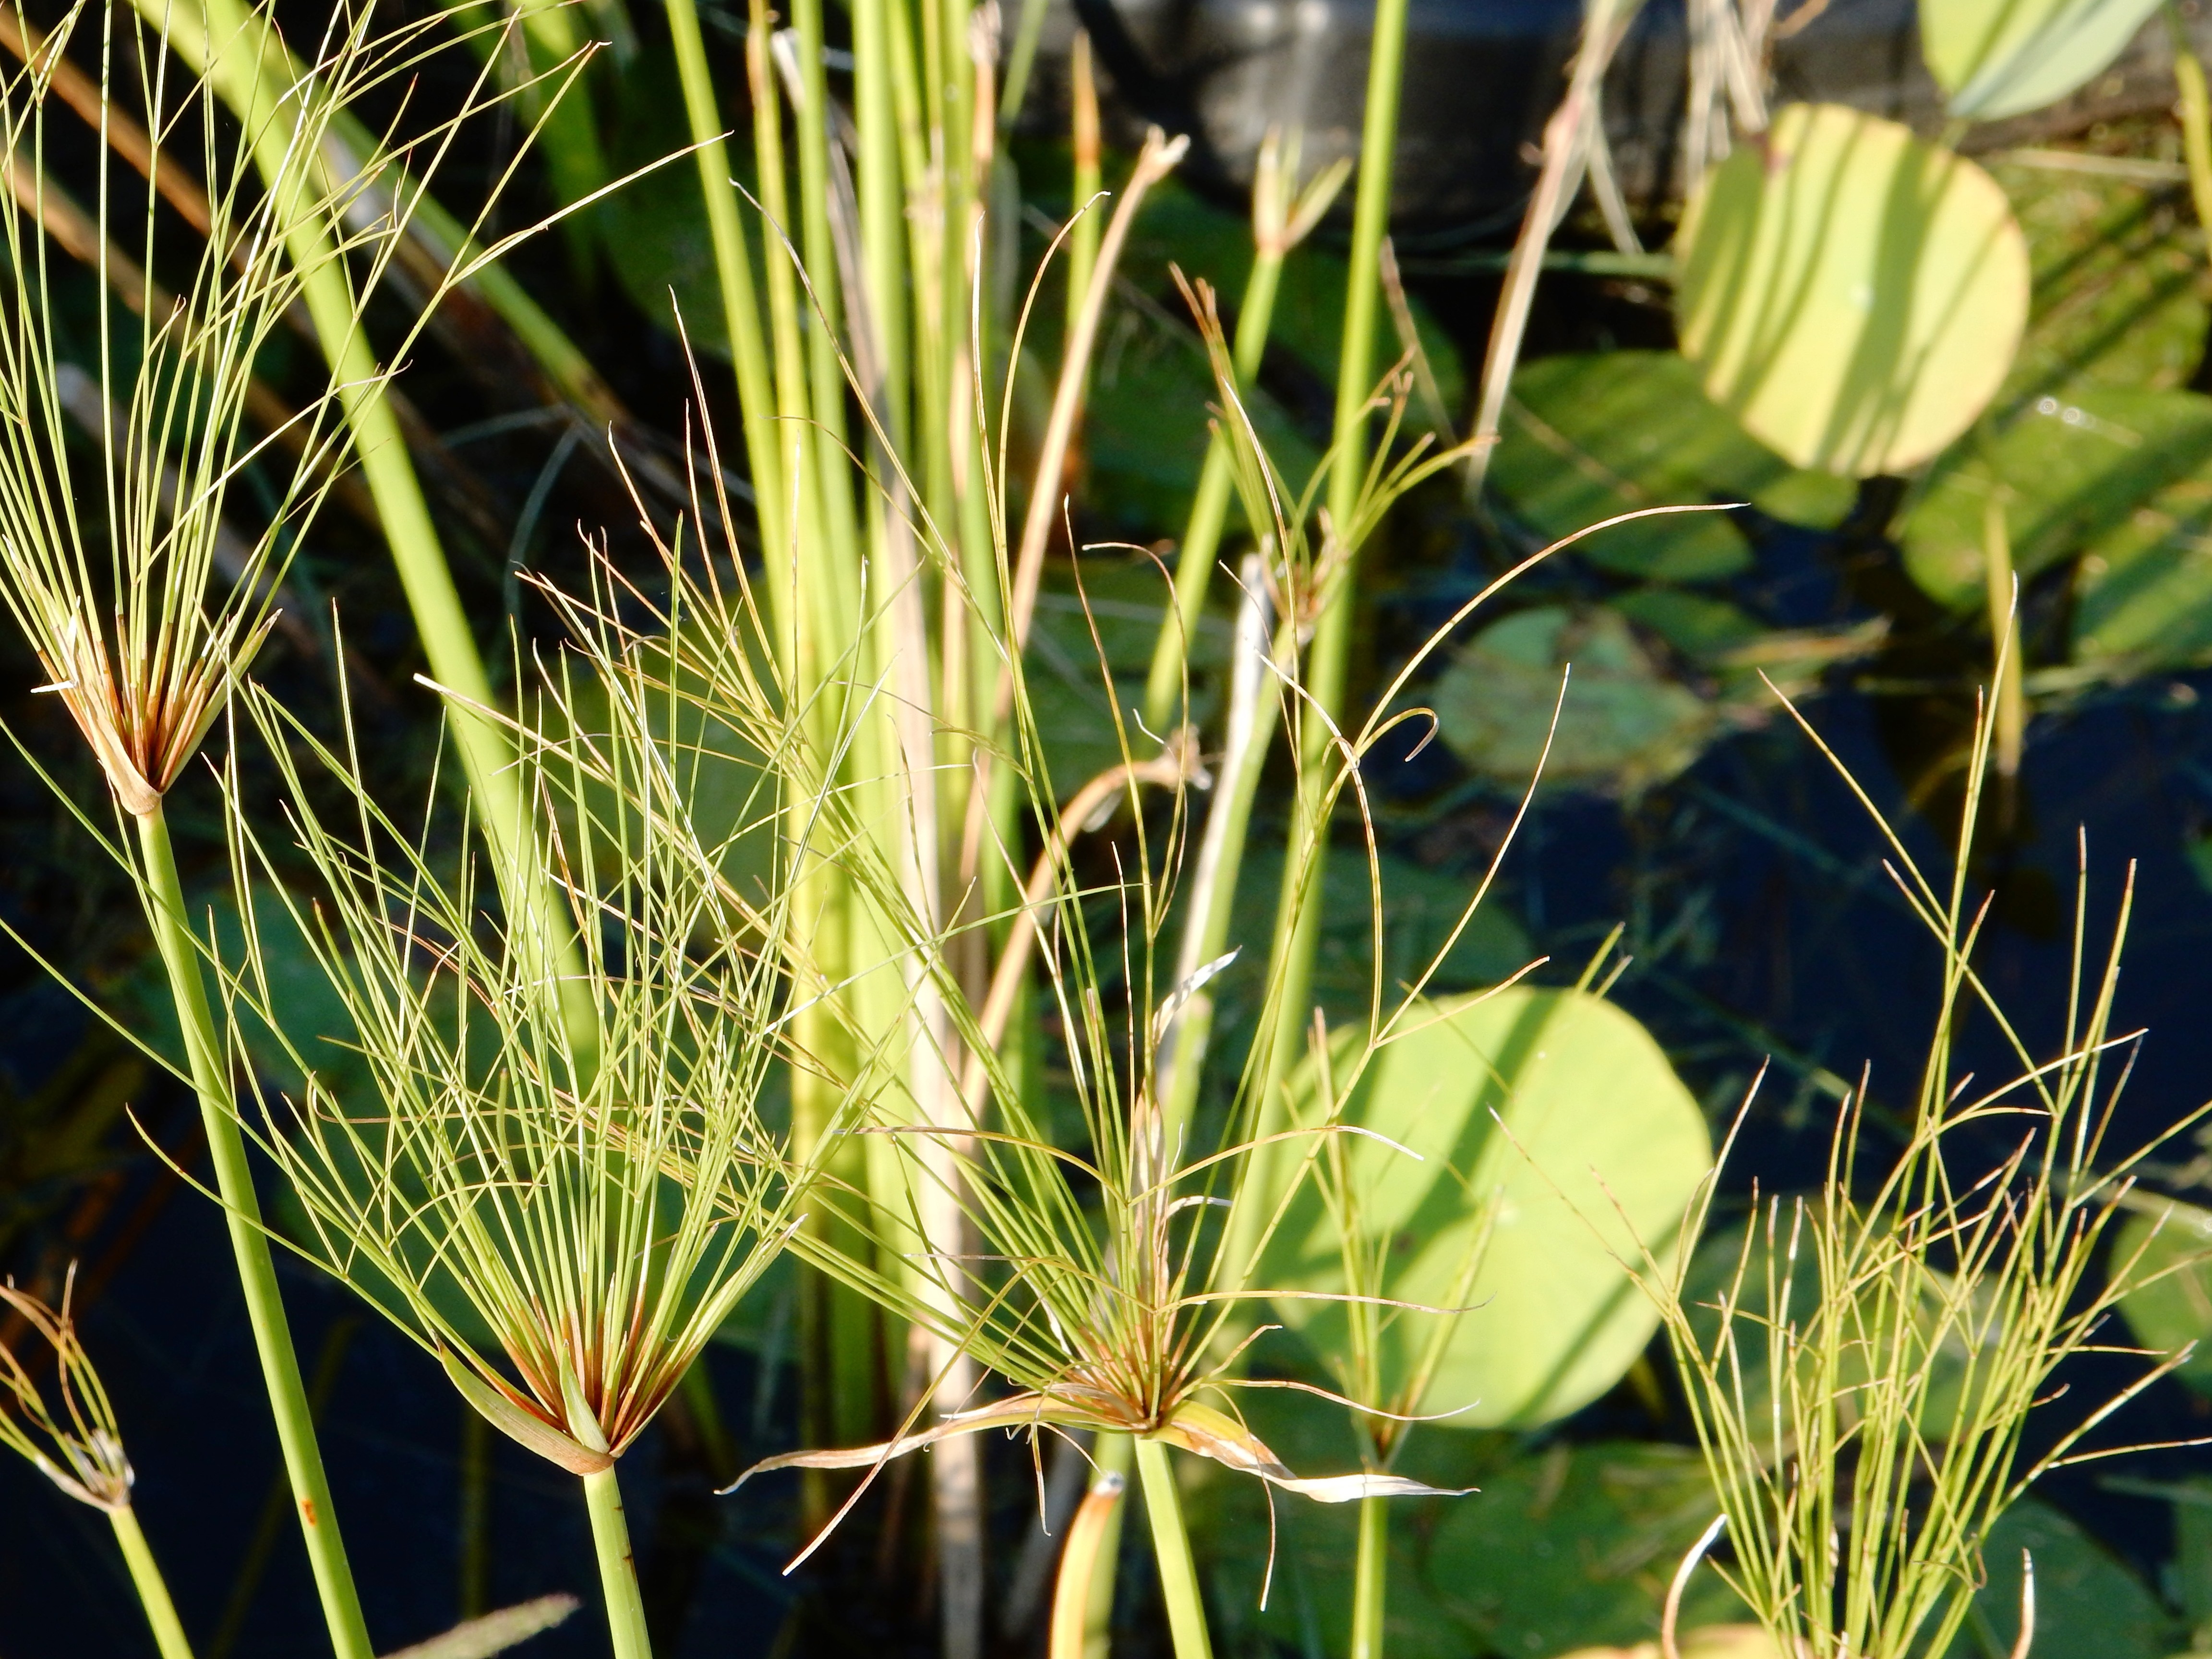
grass, plant, field, lawn, meadow, prairie, flower, green, crop, botany, agriculture, garden, aquatic plant, flora, wetland, water flower, flowering plant, grass family, plant stem, land plant, arecales